Jackie Speier

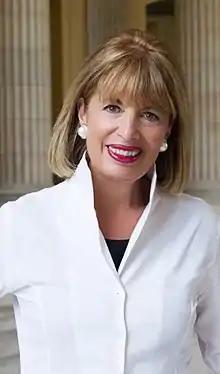
Official portrait, 2015

Karen Lorraine Jacqueline Speier (born May 14, 1950) is an American lawyer and politician who served as the U.S. representative for , serving in Congress from 2008 to 2023. A member of the Democratic Party, Speier represented much of the territory that her political mentor, Leo Ryan, represented.